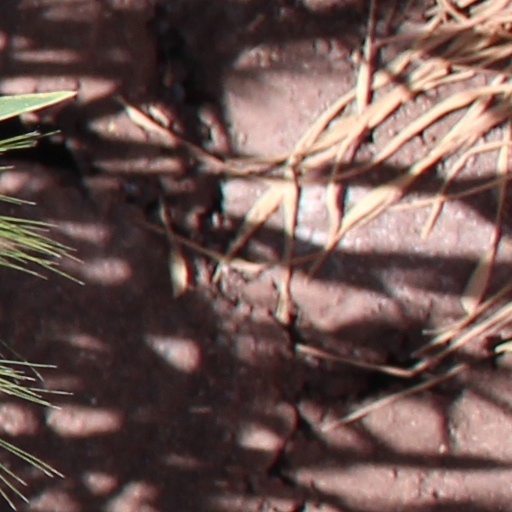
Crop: wheat